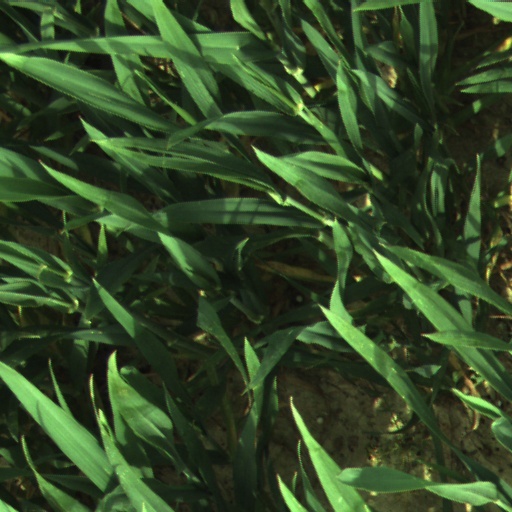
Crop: wheat